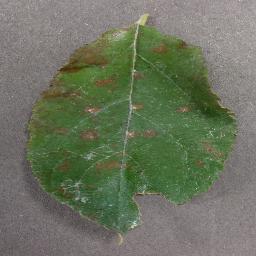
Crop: apple
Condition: cedar_rust